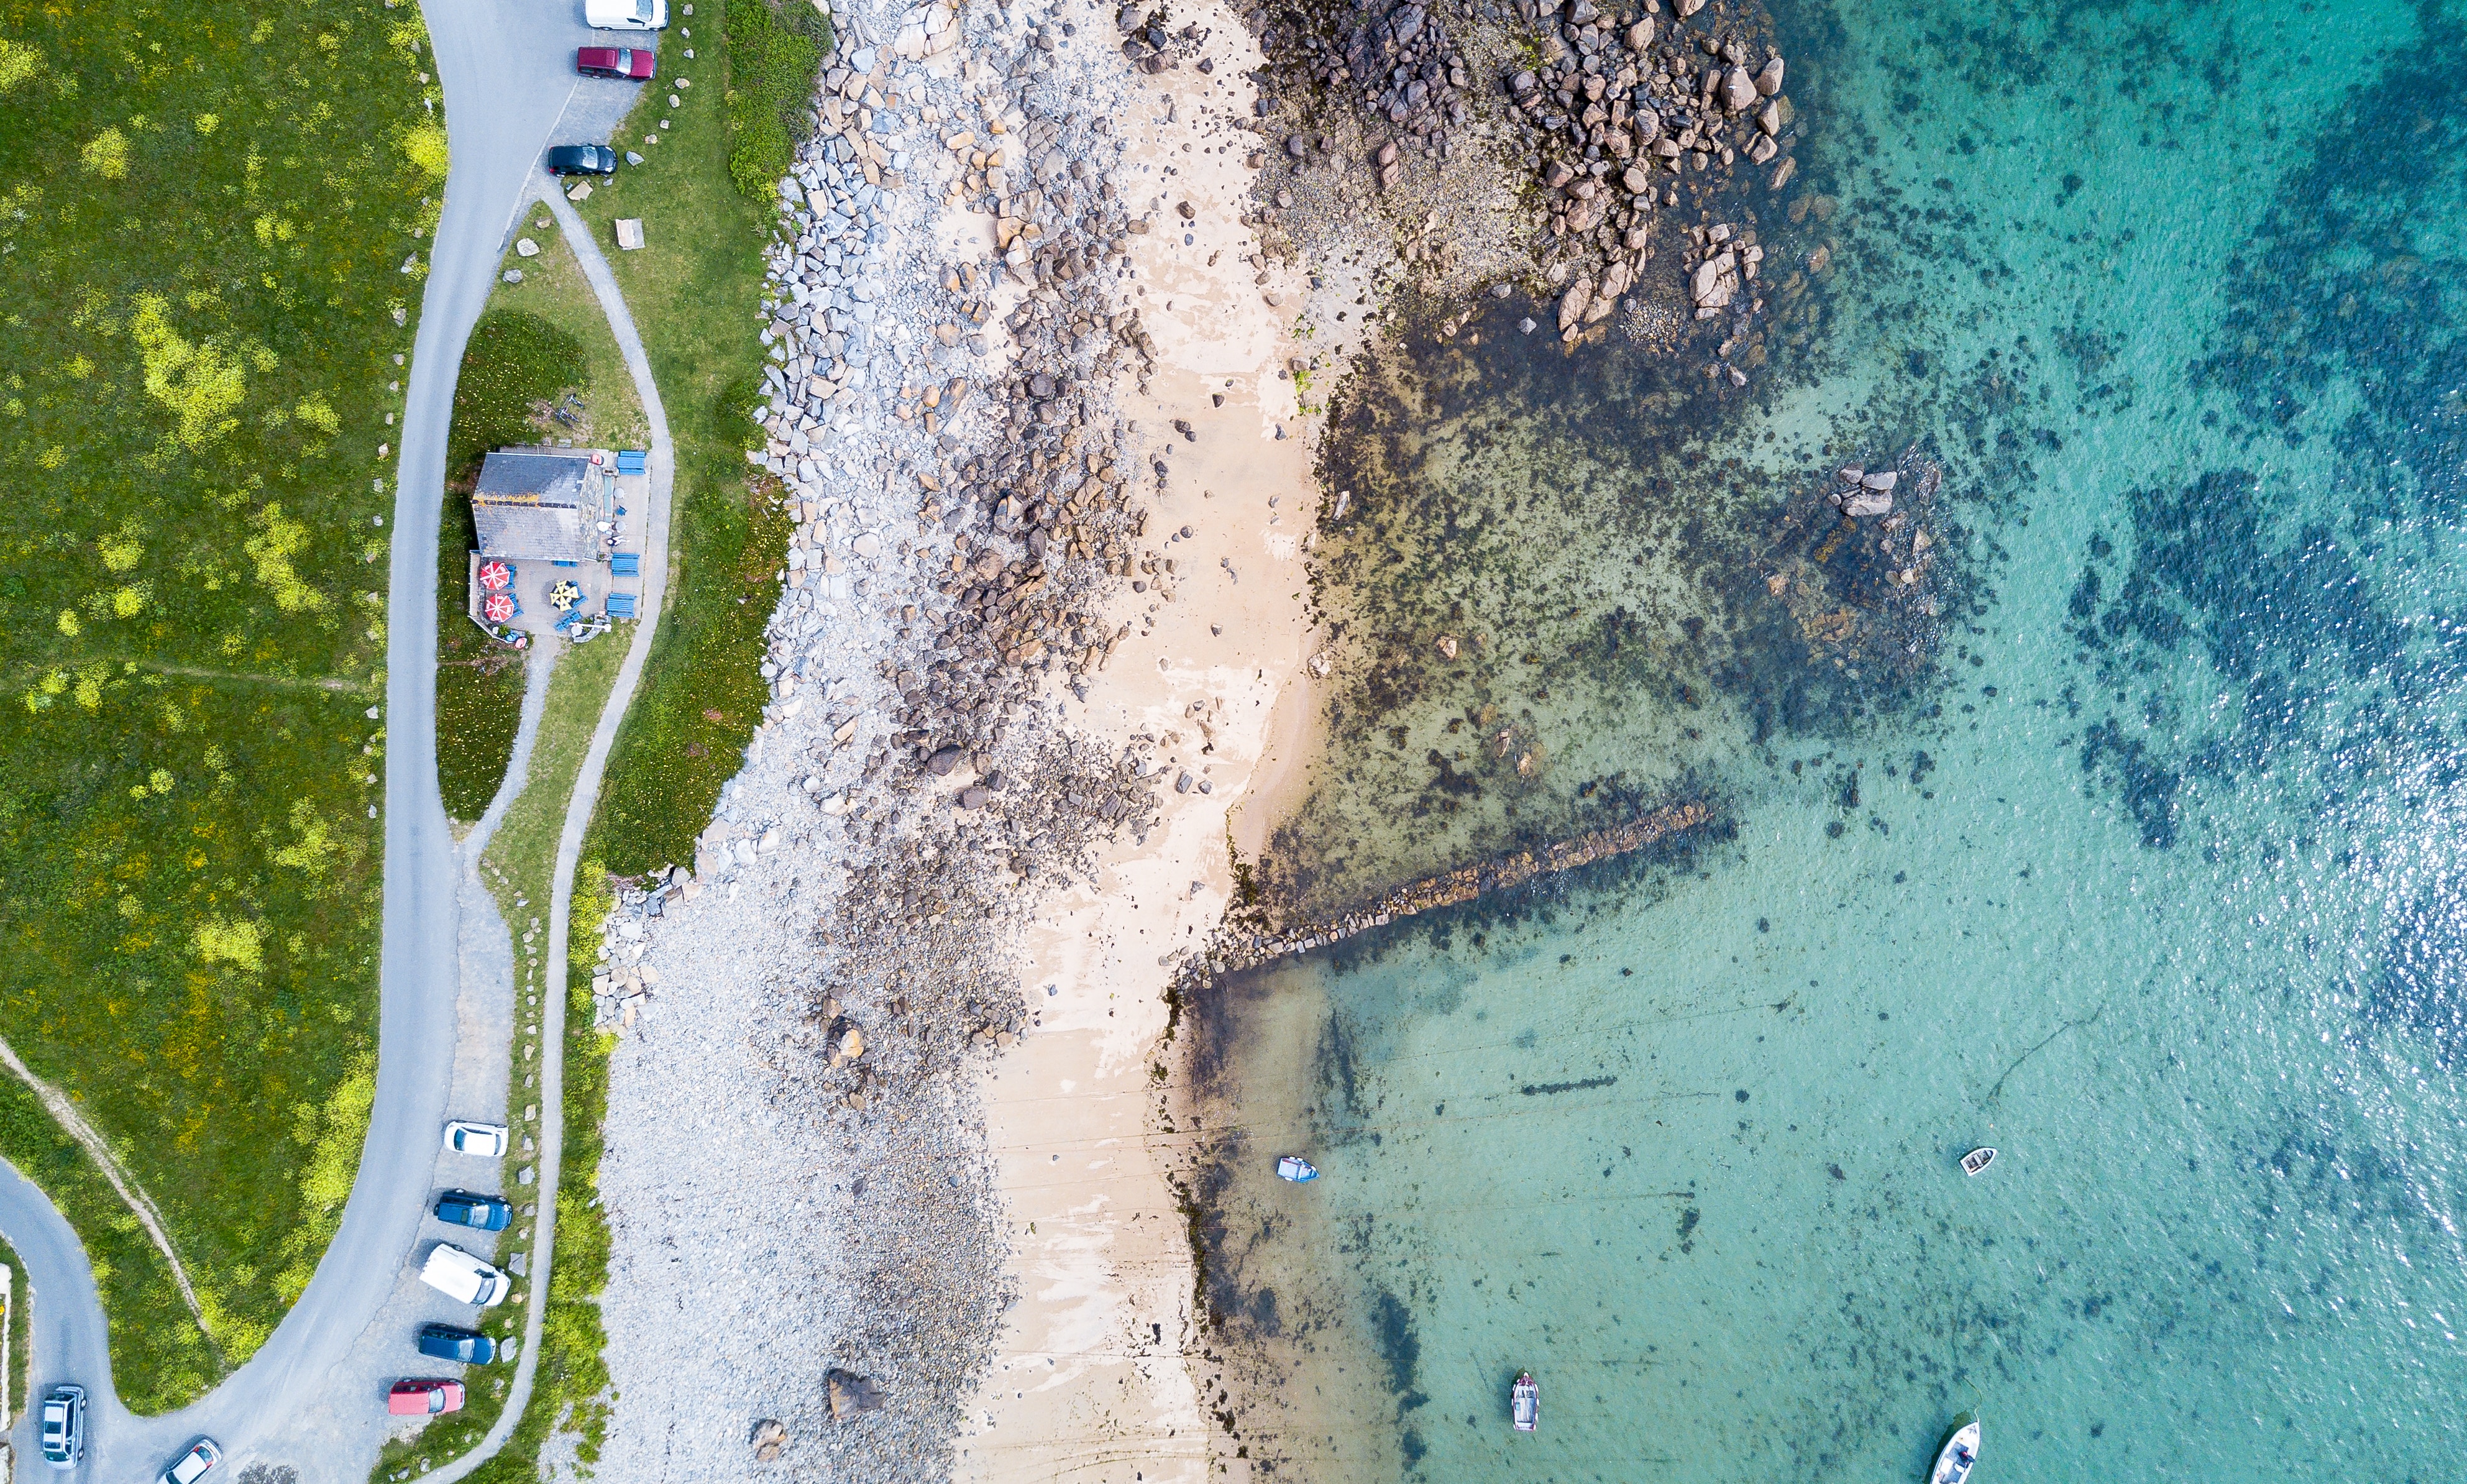
tree, water, grass, plant, sky, leisure, cool image, cool photo, aerial photography, water resources